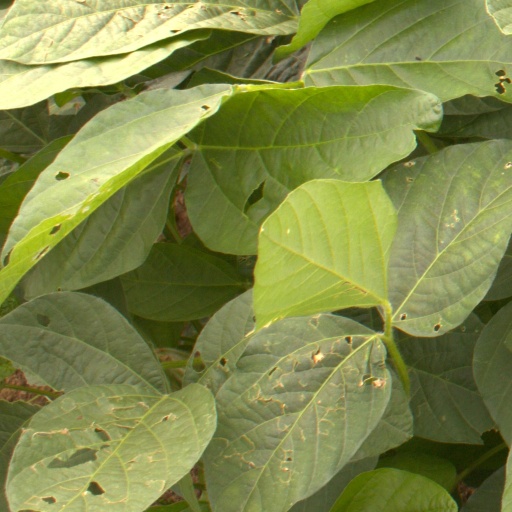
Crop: soybean